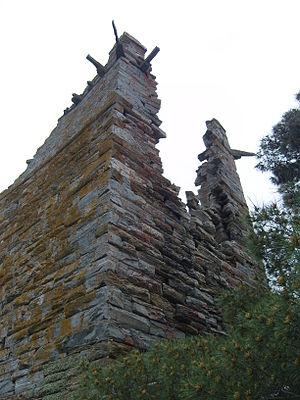
Il y a, en 2019, 18 sites inscrits au patrimoine mondial de l'UNESCO en Grèce. Parmi eux, 16 sont inscrits en fonction des critères culturels, tandis que les deux autres sont inscrits pour satisfaire aux deux critères culturels et naturels. Cinq des sites sont situés sur des îles, l'un est réparti entre les îles et le continent, les 12 restants exclusivement sur le continent. Le premier site à être inscrit au patrimoine de l'humanité est le temple d'Apollon à Bassae en 1986, le plus récent est le site archéologique de Philippes, inscrit en 2016. Il y a 14 sites supplémentaires inscrits sur la liste indicative.